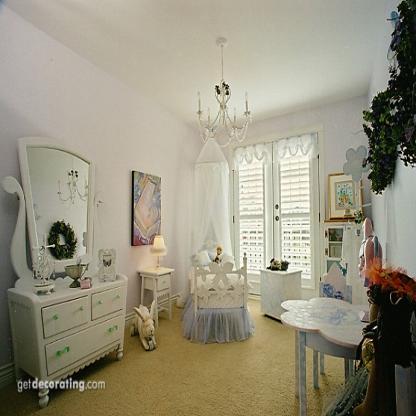
Scene: Indoor